Cinema of Puerto Rico

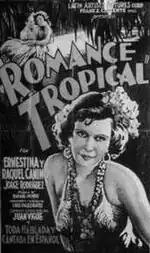
"Romance Tropical" is the first Puerto Rican film with sound and the second Spanish-speaking film in the world.

The history of the Cinema industry in Puerto Rico predates Hollywood, being conceived after the first industries emerged in some locations of the United States, Switzerland, Denmark, Italy, France, Great Britain and Germany. During the US invasion of the island in 1898, American soldiers brought cameras to record what they saw. By 1912, Puerto Ricans would begin to produce their own films. After the early images recorded by the American soldiers in 1898, most of the films produced in the island were documentaries. It wasn't until 1912 that Rafael Colorado D'Assoy recorded the first non-documentary film titled "Un drama en Puerto Rico". After that, Colorado and Antonio Capella Martínez created the Film Industrial Society of Puerto Rico in 1916, producing their first film titled "Por la hembra y el gallo". Other film companies formed during the time were the Tropical Film Company (1917) and the Porto Rico Photoplays (1919). Puerto Rico was the second Latin American market to produce a sound film, filming Luis Pales Matos's script for "Romance Tropical" (1934). The film featured Jorge Rodríguez, Raquel and Ernestina Canino, Sixto Chevremont and Cándida de Lorenzo. In the late 1930s Rafael Cobián produced films starring Blanca de Castejón such as "Mis dos amores" and "Los hijos mandan" at Hollywood. In 1951, he would produce "Mi doble" with San Juan as its setting. Mapy and Fernando Cortés would also participate in the Hollywood industry, as well as throughout Latin America.